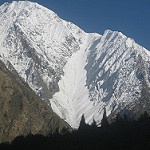
Label: glacier